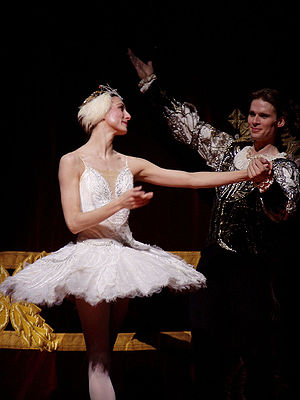
Svanesøen
Zenaida Yanowsky som Odette i en produktion af Svanesøen på Londons Royal Opera House.
Svanesøen er en ballet i fire akter med musik af Pjotr Tjajkovskij og koreografi af Vatslav Rejzinger. Den bygger på en libretto af Vladimir Begitjev, som igen er baseret på en gammel europæisk legende om prinsesse Odette, der forvandles til en hvid svane af en ond troldmand.